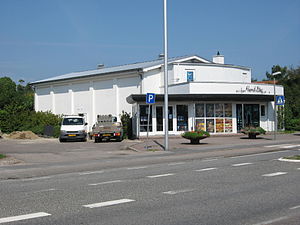
Humlebæk / Historie / Ny Strandvej
Humle Bio
Humlebæk er en by i Nordsjælland med 9.746 indbyggere beliggende nær ved Helsingørmotorvejen i Fredensborg Kommune under Region Hovedstaden. I Humlebæk ligger Louisiana - Museum for Moderne Kunst. Byen er forbundet med Helsingør og København af Kystbanen, hvor der kører tog i 20 minutters drift med stop ved Humlebæk Station.